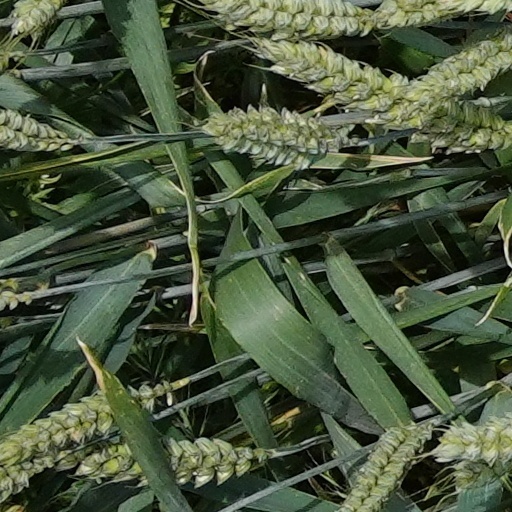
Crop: wheat